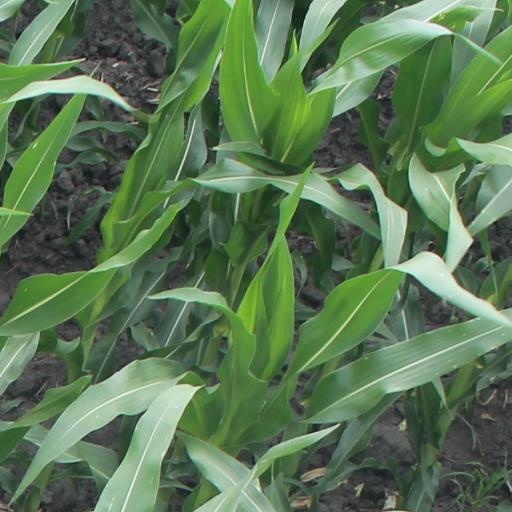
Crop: maize; corn